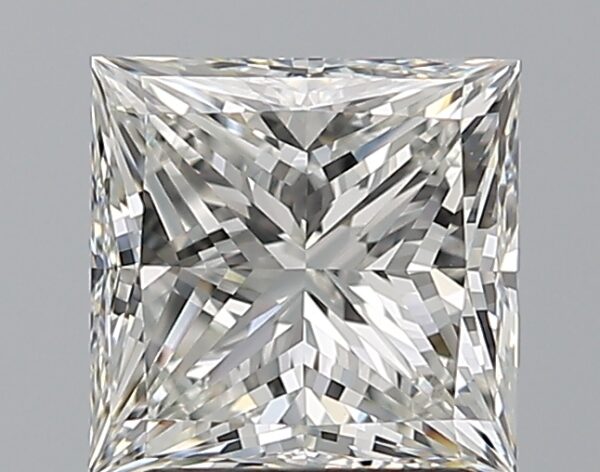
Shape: princess
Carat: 2
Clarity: VVS2
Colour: H
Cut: EX
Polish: EX
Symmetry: EX
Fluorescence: F
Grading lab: GIA
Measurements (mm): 6.91 x 6.81 x 4.85